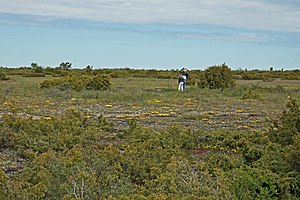
Stora Alvaret
Stora Alvaret er et næsten fuldstændigt fladt landskab på den sydlige del af Öland. Sletten er 37 km lang og 15 km bred, og den dækker næsten en fjerdedel af øens areal.